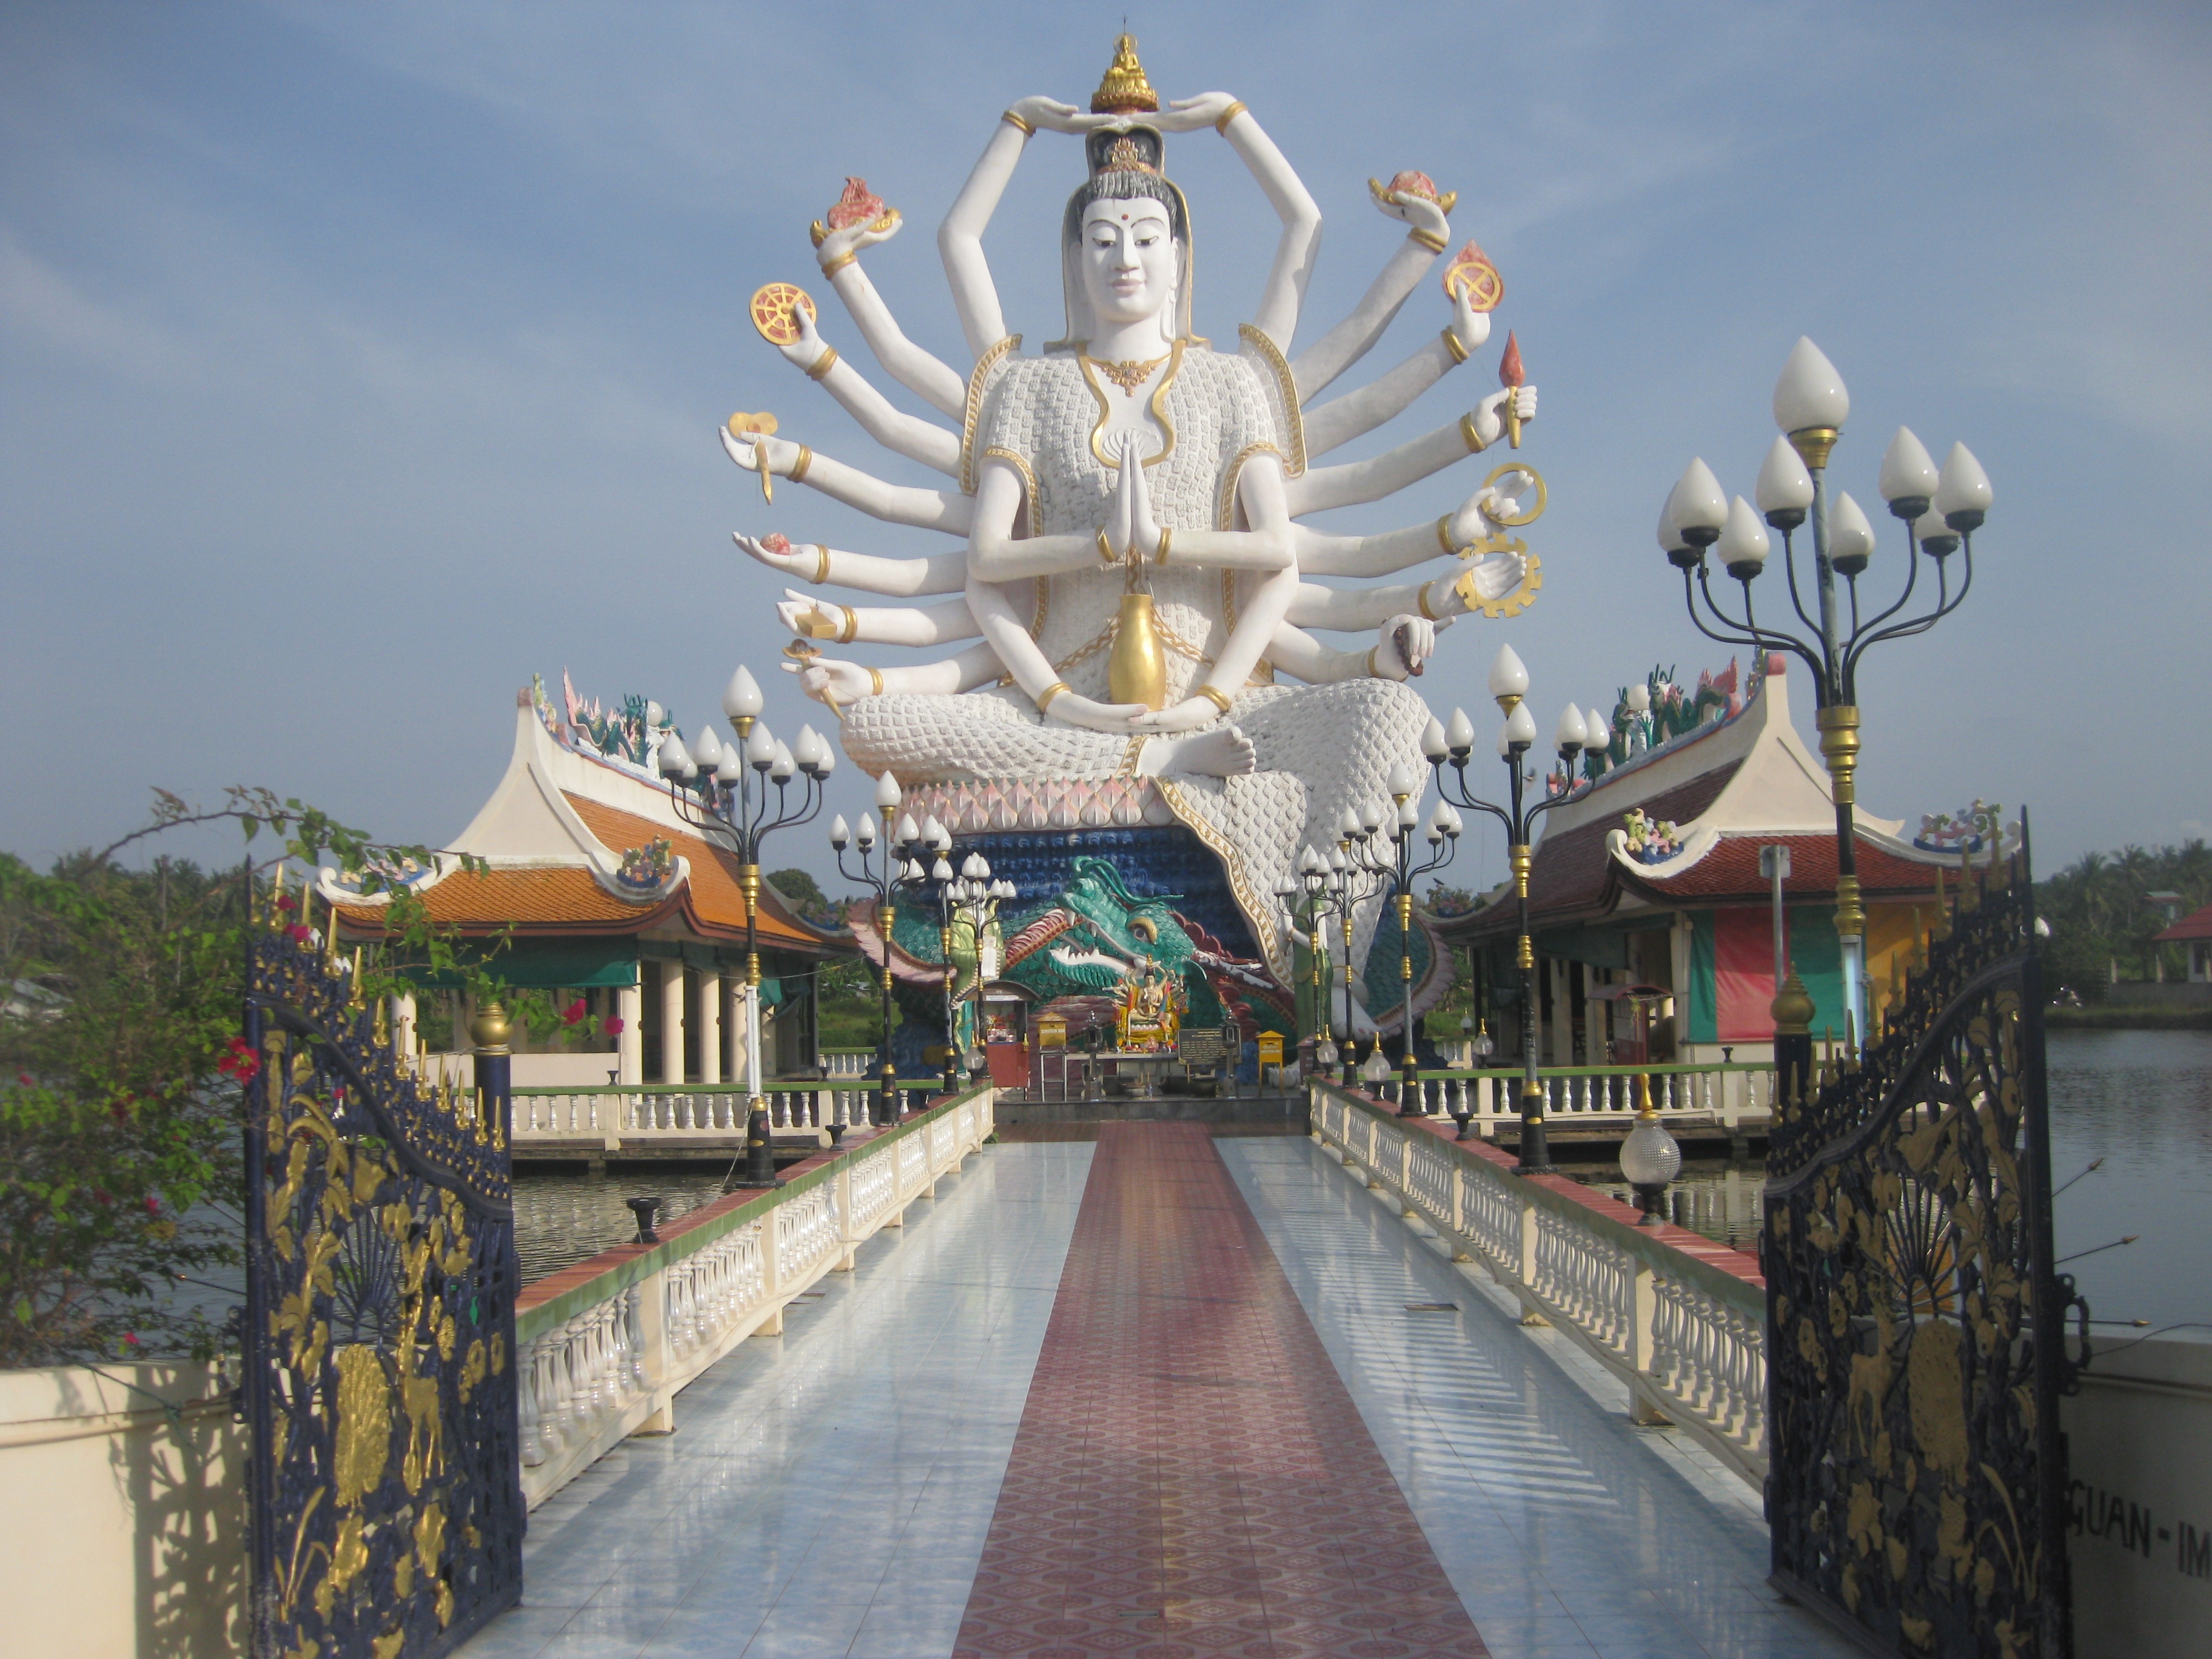
building, palace, amusement park, park, religion, landmark, place of worship, thailand, temple, resort, shrine, koh samui, hindu temple